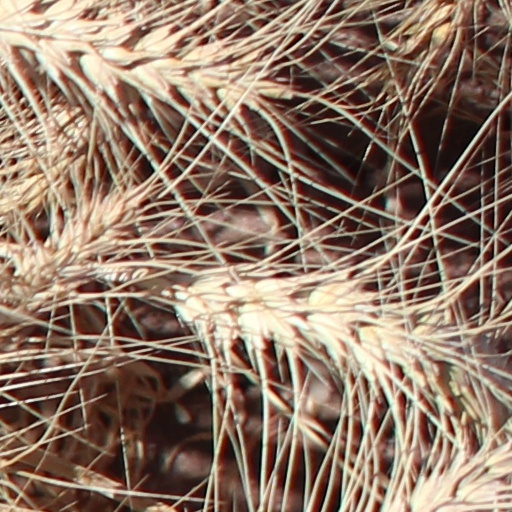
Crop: wheat